William Pitt, 1st Earl of Chatham

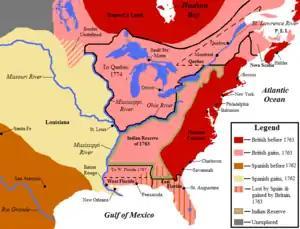
New borders drawn by the Royal Proclamation of 1763

Despite his disappointment there was no immediate open breach. Pitt continued at his post; and at the general election that took place during the year, he even accepted a nomination for the Duke's pocket borough of Aldborough. He had sat for Seaford since 1747. The government won a landslide, further strengthening its majority in parliament.